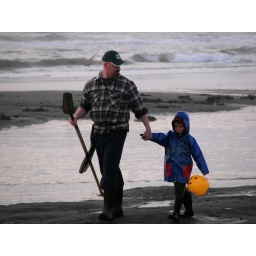
I like that this little boy combined Hallowe'en with clam digging by bringing this plastic pumpkin to carry clams